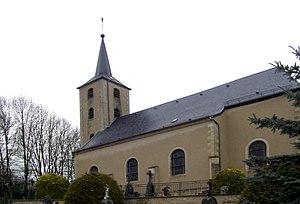
L'église Saint-Maurice à Kanfen-Keybourg